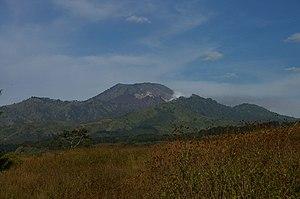
Vue du Merapi et du Kawah Ijen depuis le fond de la caldeira de l'Ijen, île de Java, Indonésie
Le Kawah Ijen, également orthographié Kawah Idjen en français, est un des cônes volcaniques du volcan Ijen, situé dans l'extrême Est de l'île de Java, en Indonésie. Il s'agit d'un volcan explosif actif. Son nom signifie « cratère Vert » en javanais. Son cratère sommital contient une solfatare d'où est extrait du minerai de soufre ; il abrite un lac acide réputé pour être le plus acide de la planète. Le cratère est également connu pour produire des « flammes bleues » que les randonneurs viennent observer la nuit ou à l'aube.
La caldeira de Kendeng, également appelée caldeira de l'Ijen ou encore caldeira de l'Idjen, est une caldeira qui se situe en Indonésie, sur l'île de Java, dans le massif volcanique de l'Ijen.
Le Merapi, également appelé Gunung Merapi qui signifie en français « Mont Merapi », est un volcan d'Indonésie situé sur l'île de Java, dans le massif volcanique de l'Ijen dont il est le point culminant avec 2 799 mètres d'altitude.